Magnus Barefoot

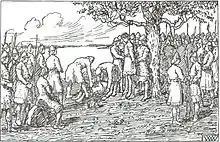
The hanging of Egil Aslaksson, as imagined by Wilhelm Wetlesen (1899)

The strongman behind Haakon's monarchy had been his foster-father Tore Tordsson ("Steigar-Tore"), who refused to recognise Magnus as king after Haakon's death. With Egil Aslaksson and other noblemen, he had the otherwise-unknown Sweyn Haraldsson set up as a pretender. Although later sagas maintain that Sweyn was Danish, some modern historians have speculated that he may have been a son of Harald Hardrada. The revolt was based in the Uplands, but also gained support from noblemen elsewhere in the country. After several weeks of fighting, Magnus captured Tore and his supporters and had them hanged on the island of Vambarholm (outside Hamnøy, Lofoten, in northern Norway). Magnus was reportedly furious because he could not pardon Egil, a potentially useful, young and resourceful nobleman. As king, his honour would only allow a pardon if other noblemen pleaded for Egil's life; this did not happen.